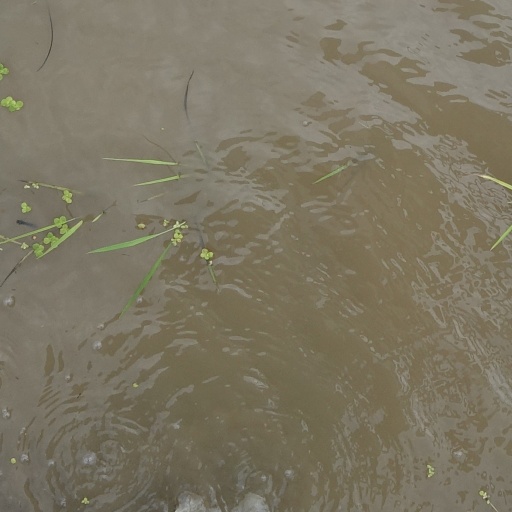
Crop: rice